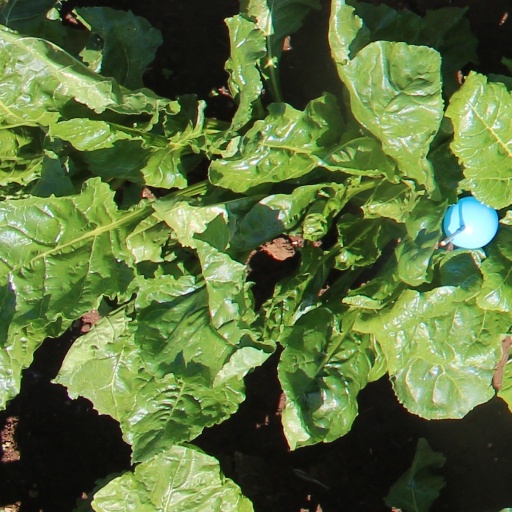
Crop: sugar beet